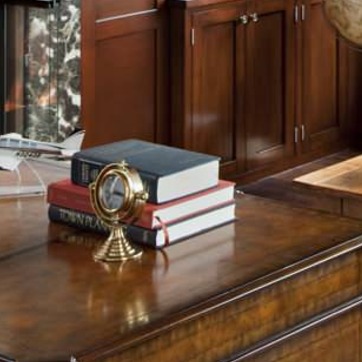
Material: paper